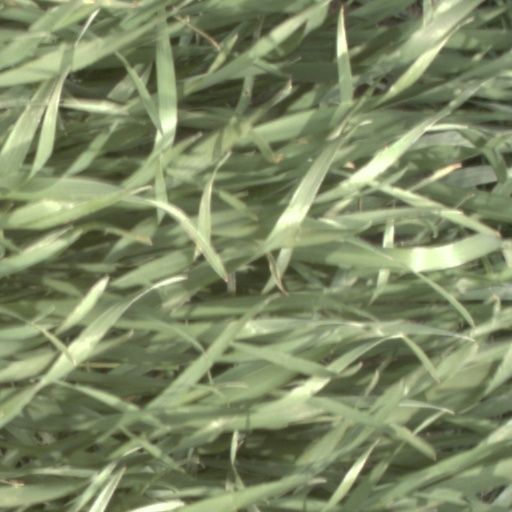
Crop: wheat